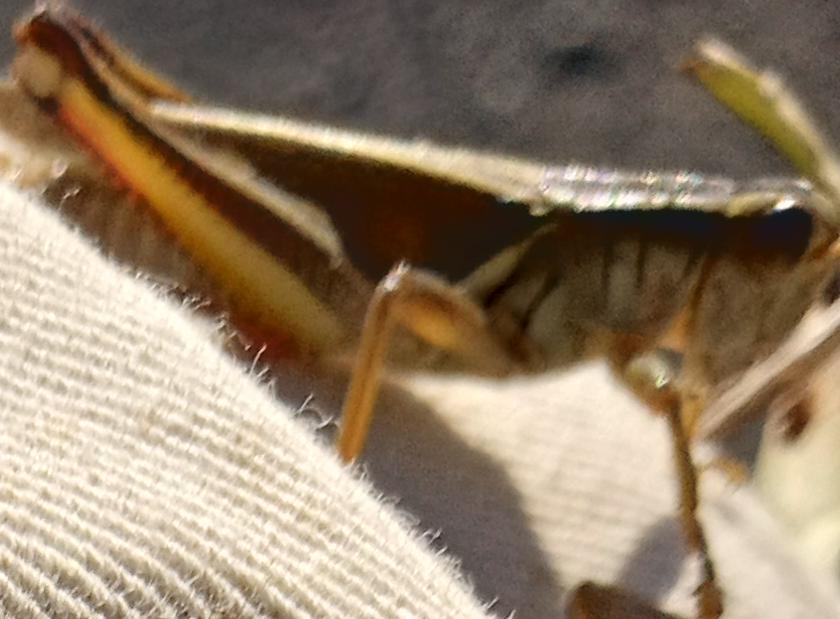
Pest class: occasional_pest